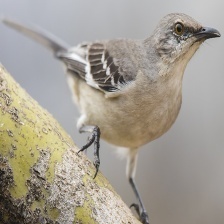
Species: NORTHERN MOCKINGBIRD
Scientific name: MIMUS POLYGLOTTOS